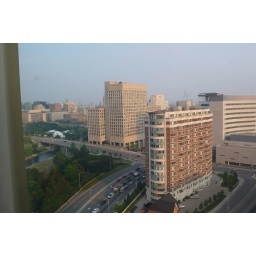
Humidity noticeable around the edges, but blue sky above